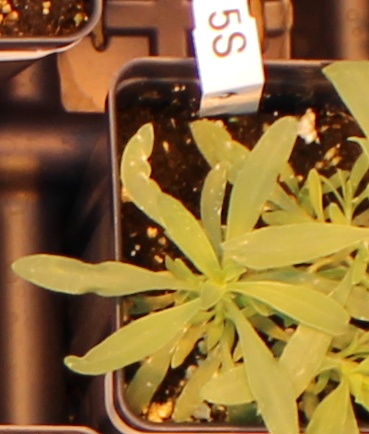
Label: Kochia